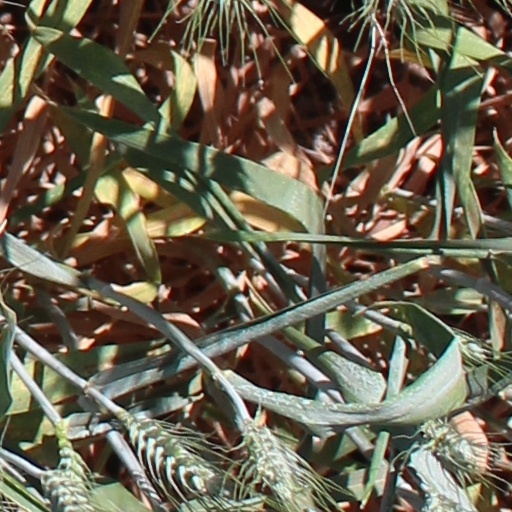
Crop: wheat